Sterilization of Native American women

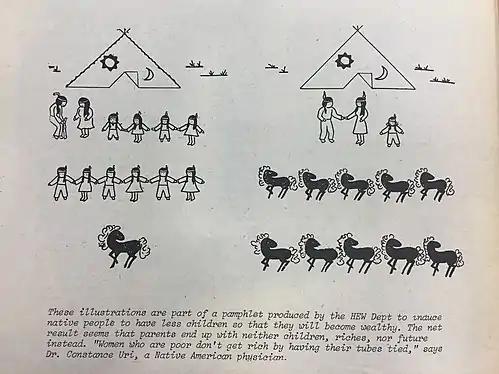
This was a pamphlet created by the Department of Health, Education, and Welfare (HEW) to urge Native American women to have fewer children. The left shows how the parents would be before adopting promoted family planning practices (tired and with little resources) and afterwards (happy and wealthy).

Native American women were not the only individuals to be subjected to forced sterilizations; black and poor women were also affected by these practices. In the 1970s, after being forced onto reservations by the United States government, or relocated into urban areas without adequate support, many Native Americans were struggling with poverty. Native American people depended on government organizations like the IHS, Department of Health, Education and Welfare (HEW) and the Bureau of Indian Affairs (BIA). The Indian Health Service (IHS) was their main health provider. Because Native Americans were dependent on these government organizations for health services, they were more at risk for forced sterilization than other groups.